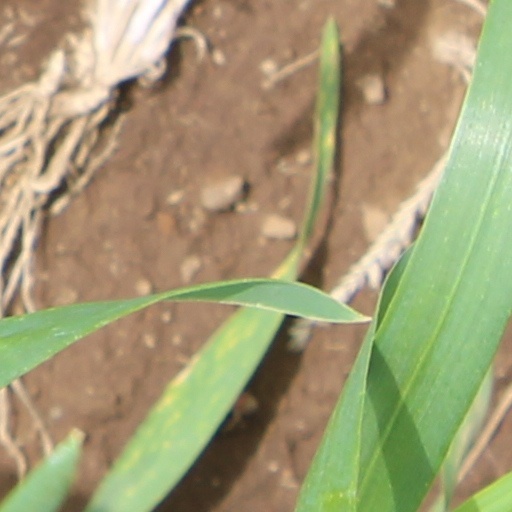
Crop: wheat